Gwinnett Stripers

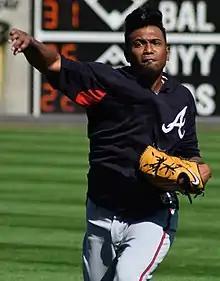
Julio Teherán won the IL's Most Valuable Pitcher and Rookie of the Year Awards in 2011.

From 2010 to 2012, a trio of Gwinnett players won the International League Rookie of the Year Award. First baseman Freddie Freeman won the honor in 2010. At the time of his selection, he led the IL with 147 hits and 240 total bases, was second in batting average (.319), runs batted in (RBI) (87), doubles (35) and extra-base hits (55), and led all first baseman with a .994 fielding percentage. In 2011, Julio Teherán, who also won the Most Valuable Pitcher Award, was the Rookie of the Year after leading the league with 15 wins and a 2.22 ERA in 24 games. First baseman Ernesto Mejía, who led the circuit with 91 RBI, 148 hits, and 253 total bases at the time of his selection, was the 2012 Rookie of the Year.